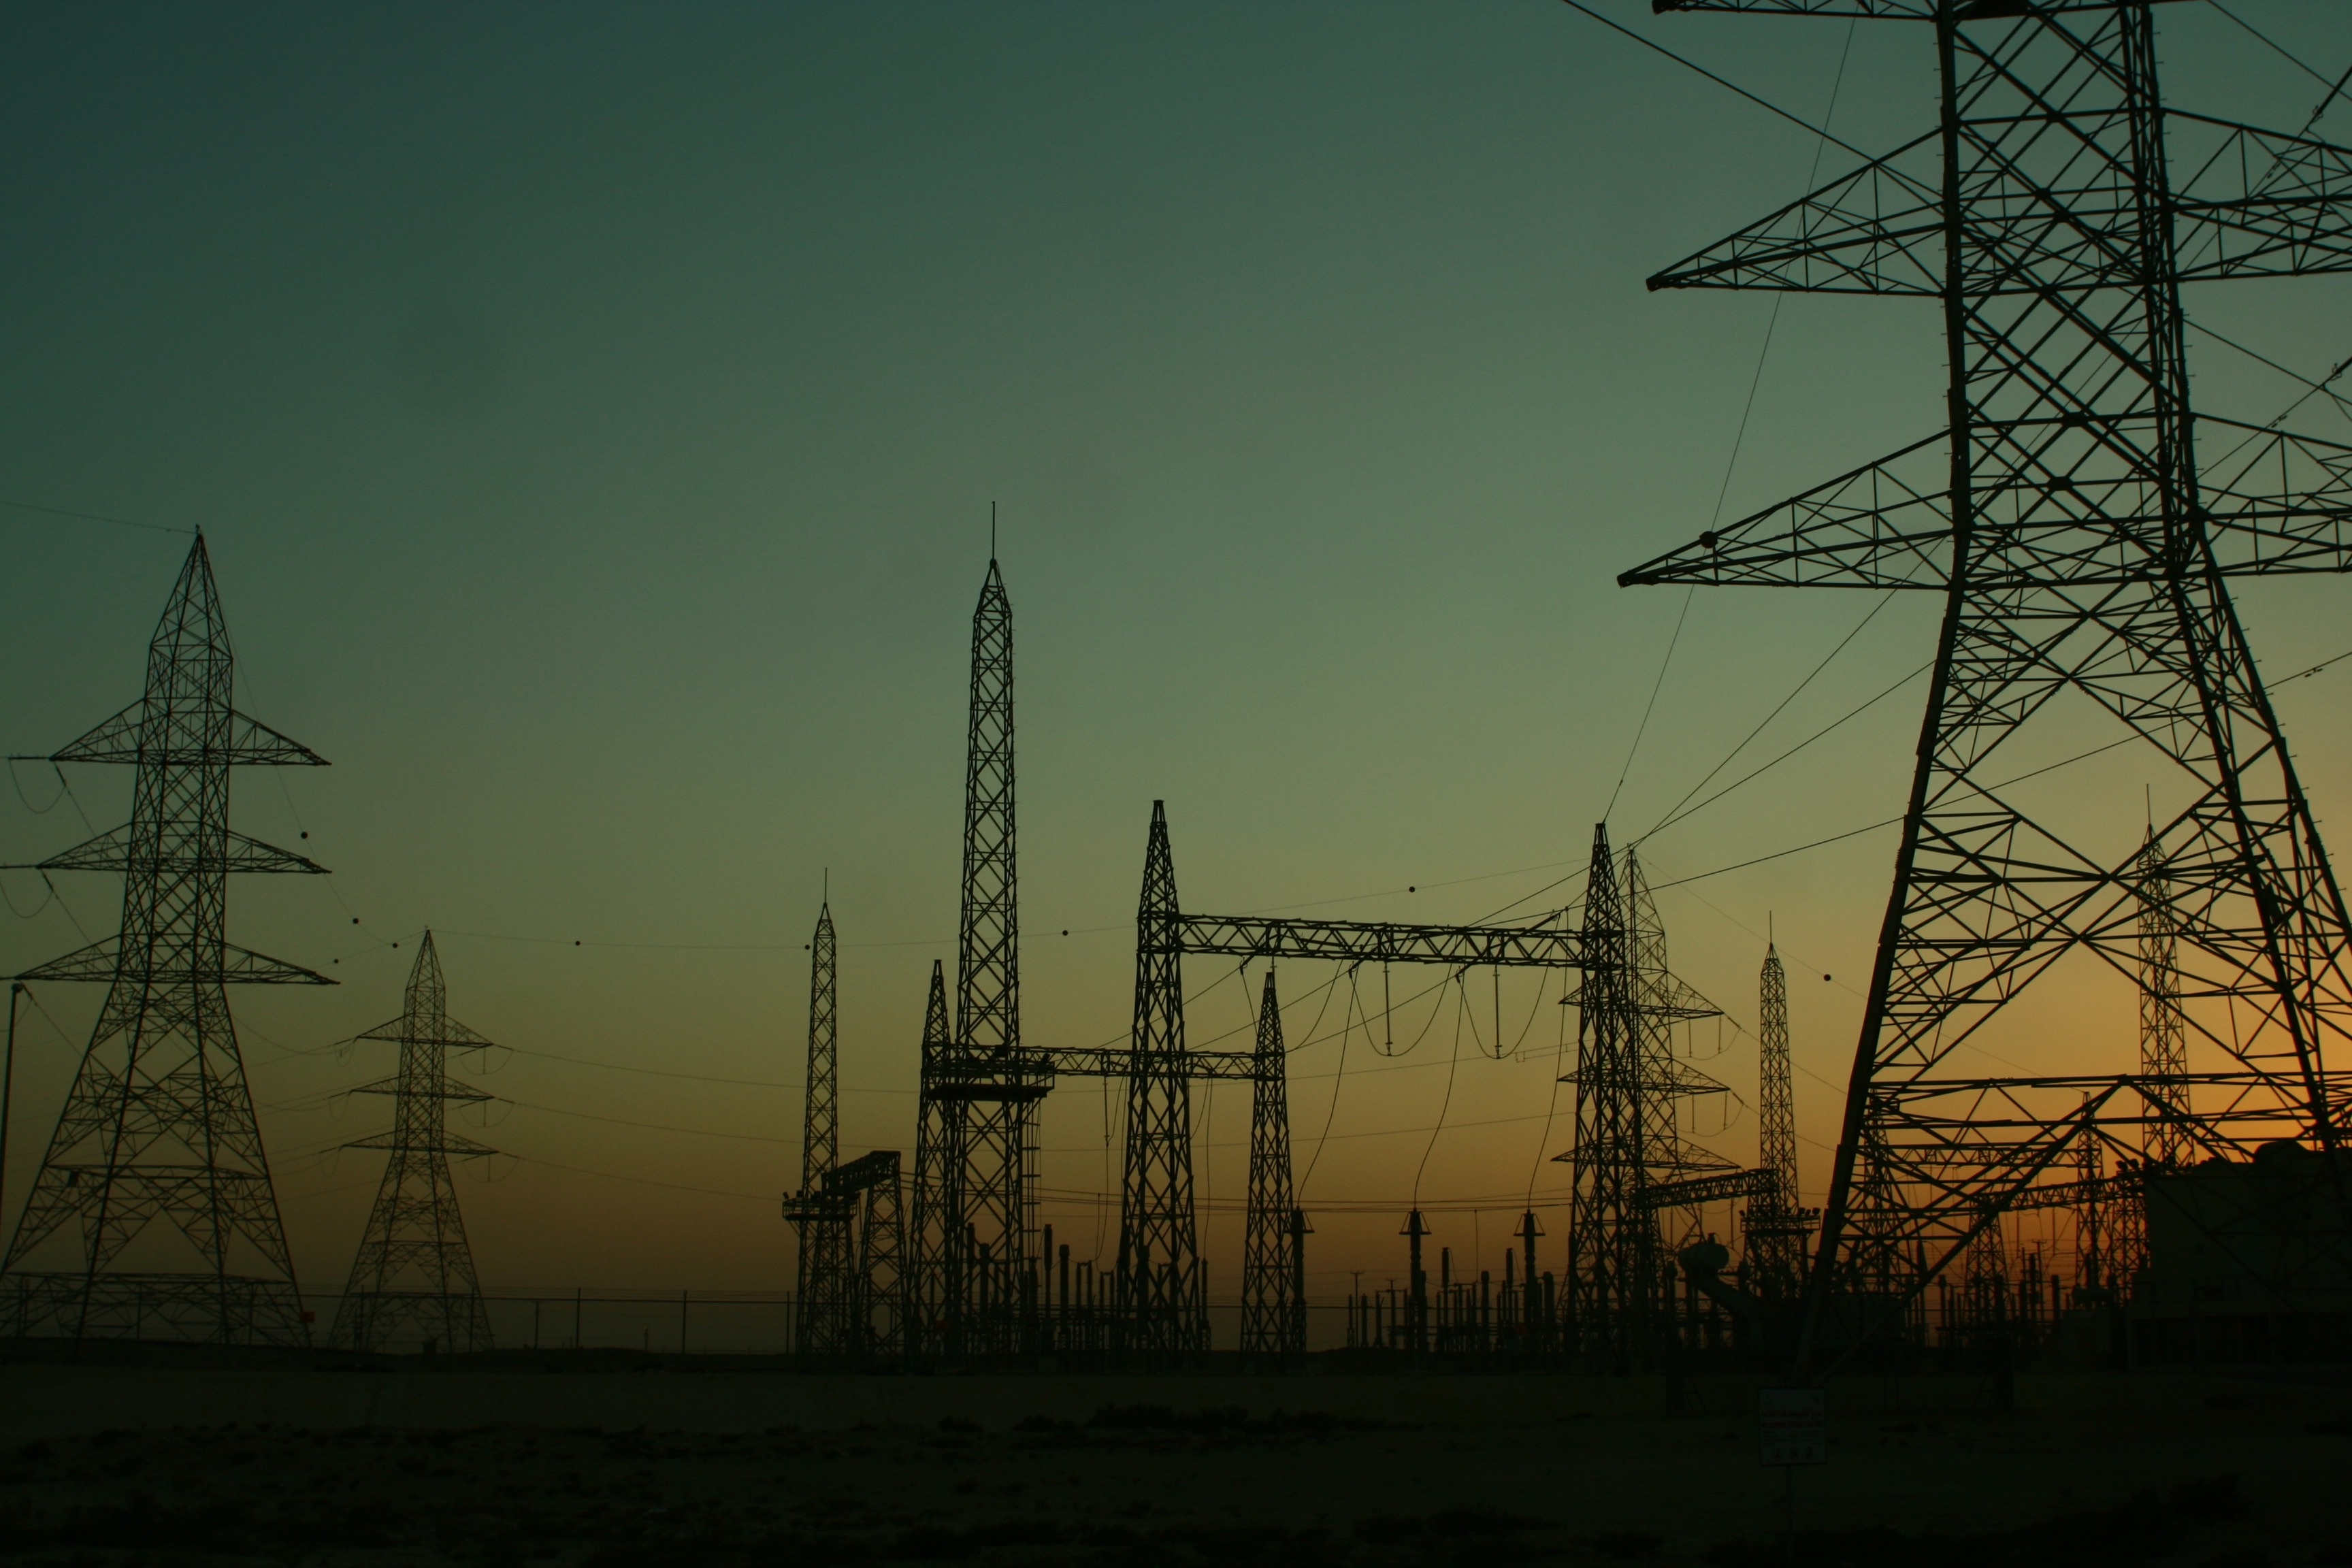
line, tower, electricity, energy, transmission tower, outdoor structure, electrical supply, overhead power line